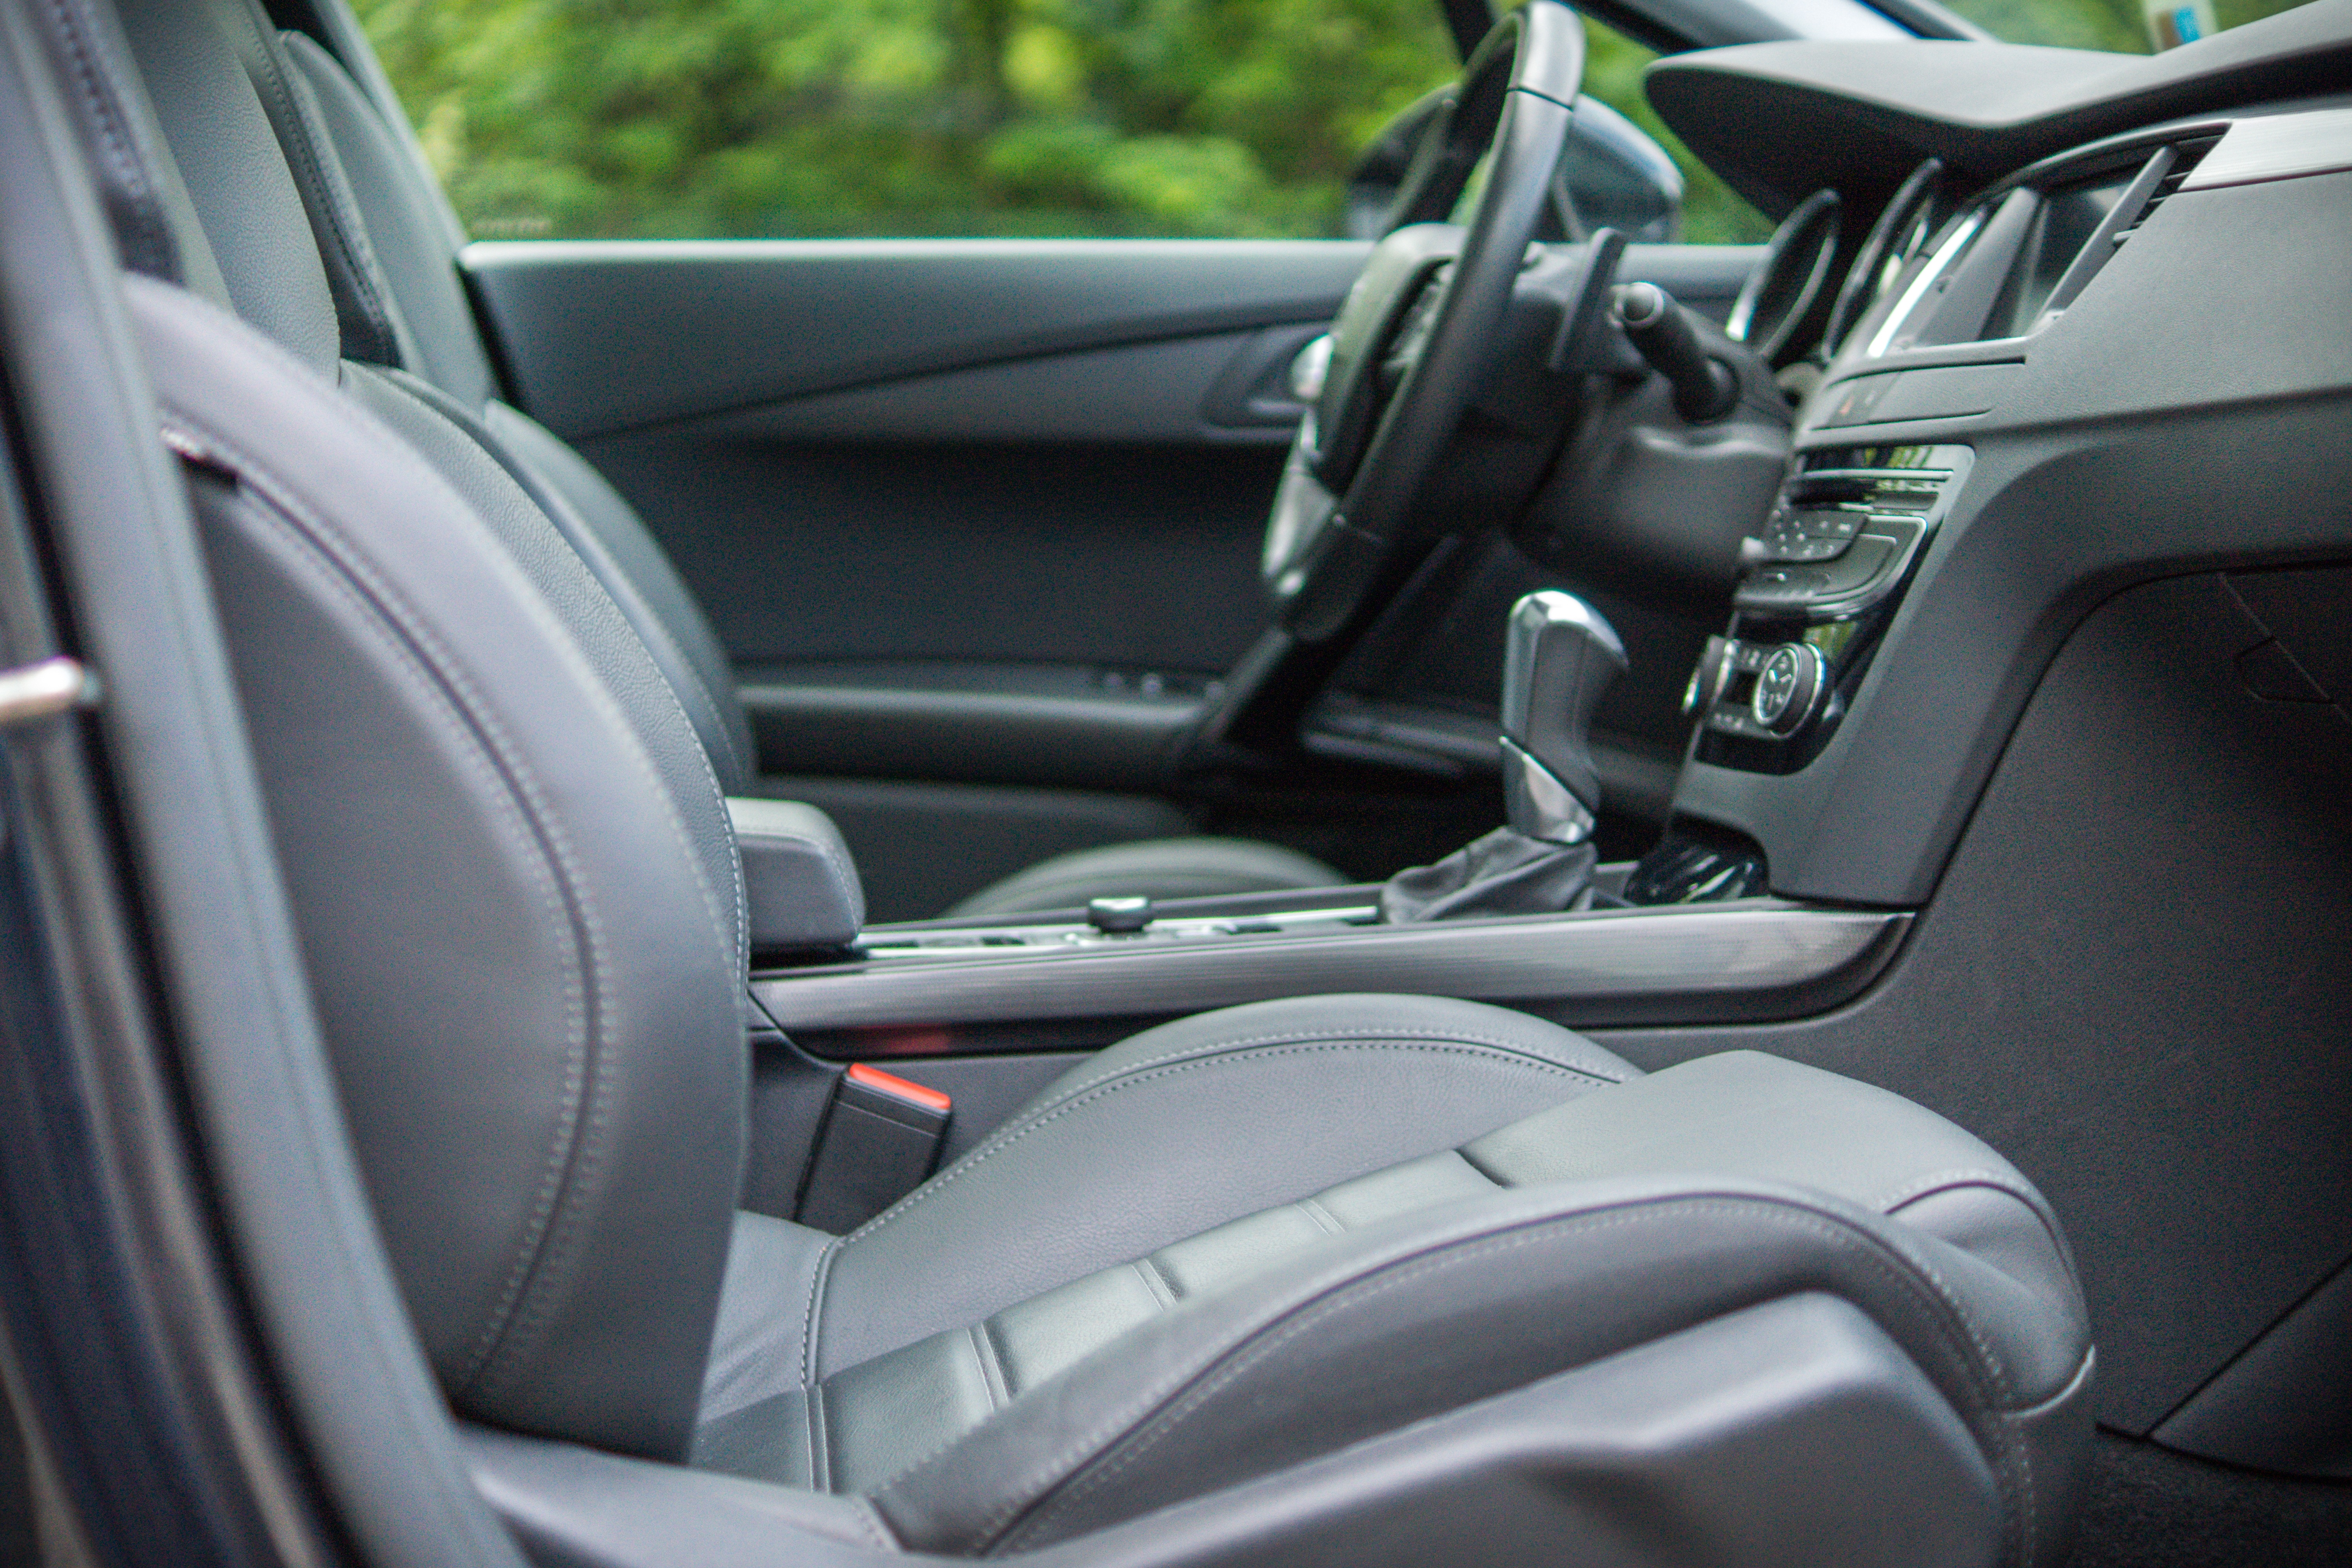
car, wheel, automobile, transport, vehicle, sports car, car interior, supercar, inside, sedan, peugeot, 508, sport utility vehicle, interior car, land vehicle, inside car, vehicle inside, automobile make, automotive exterior, luxury vehicle, family car, executive car